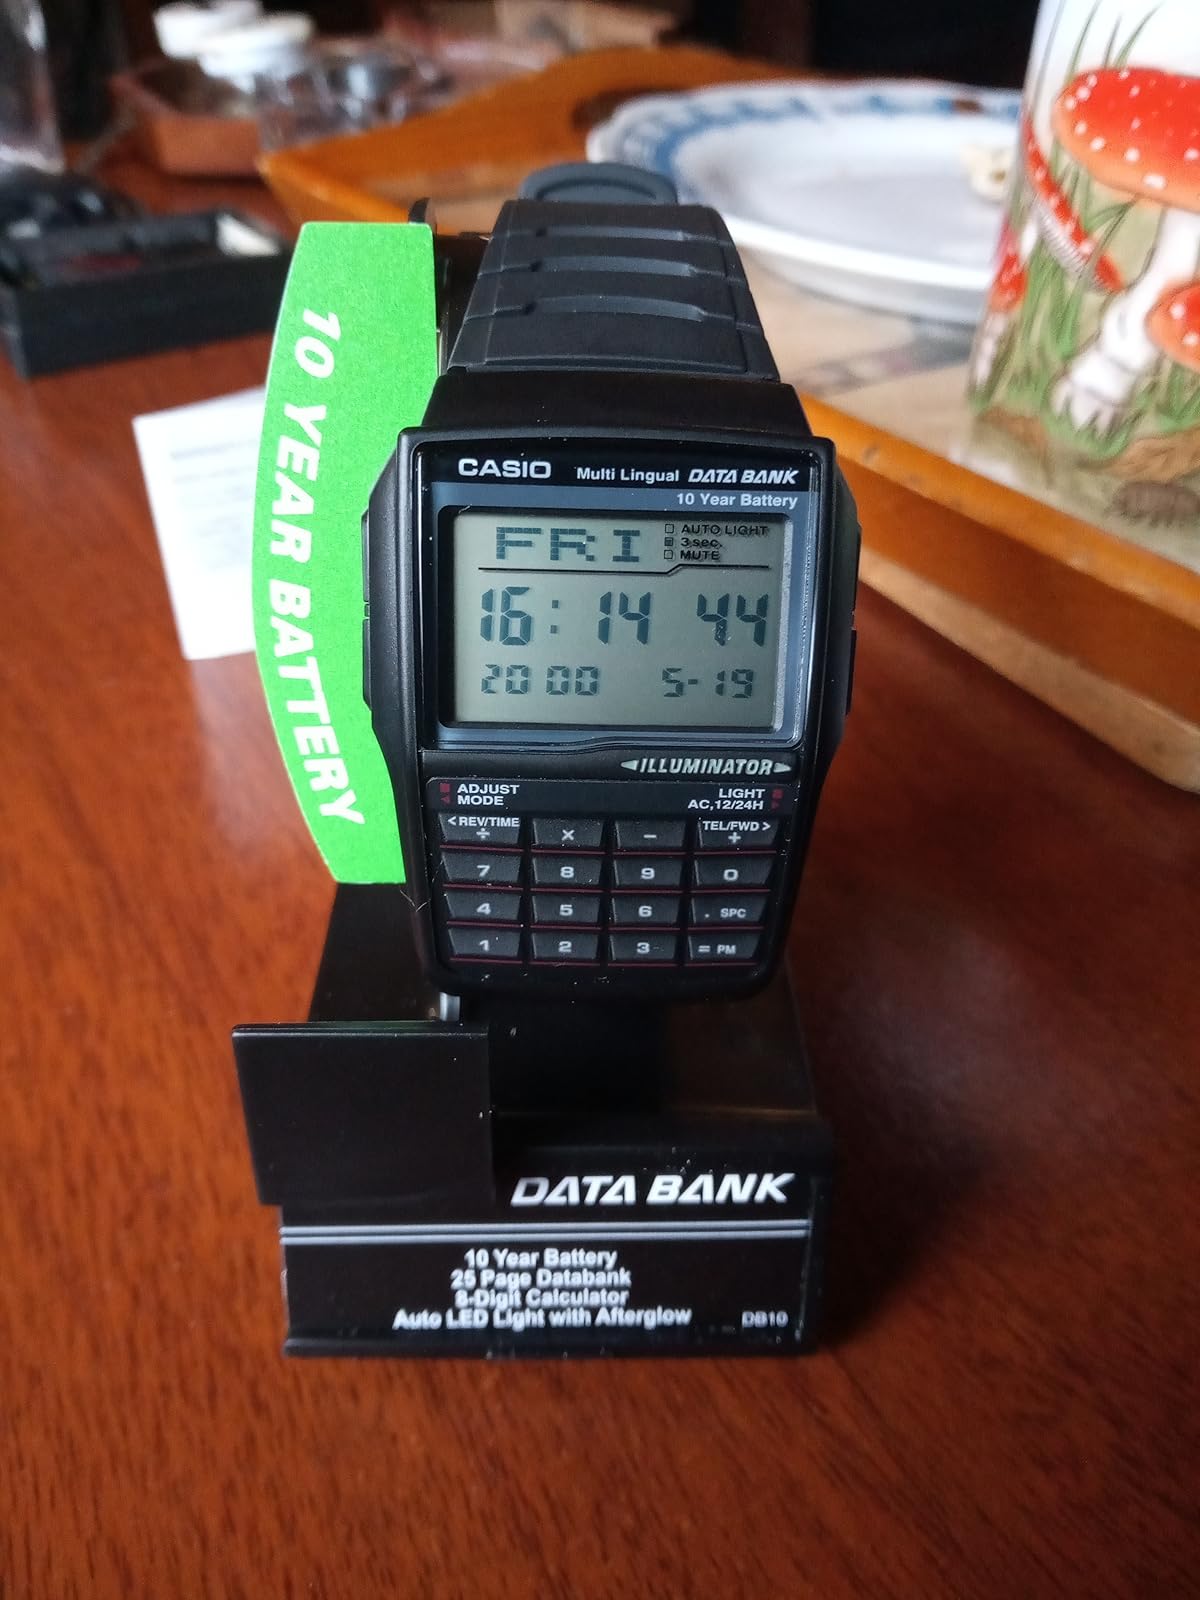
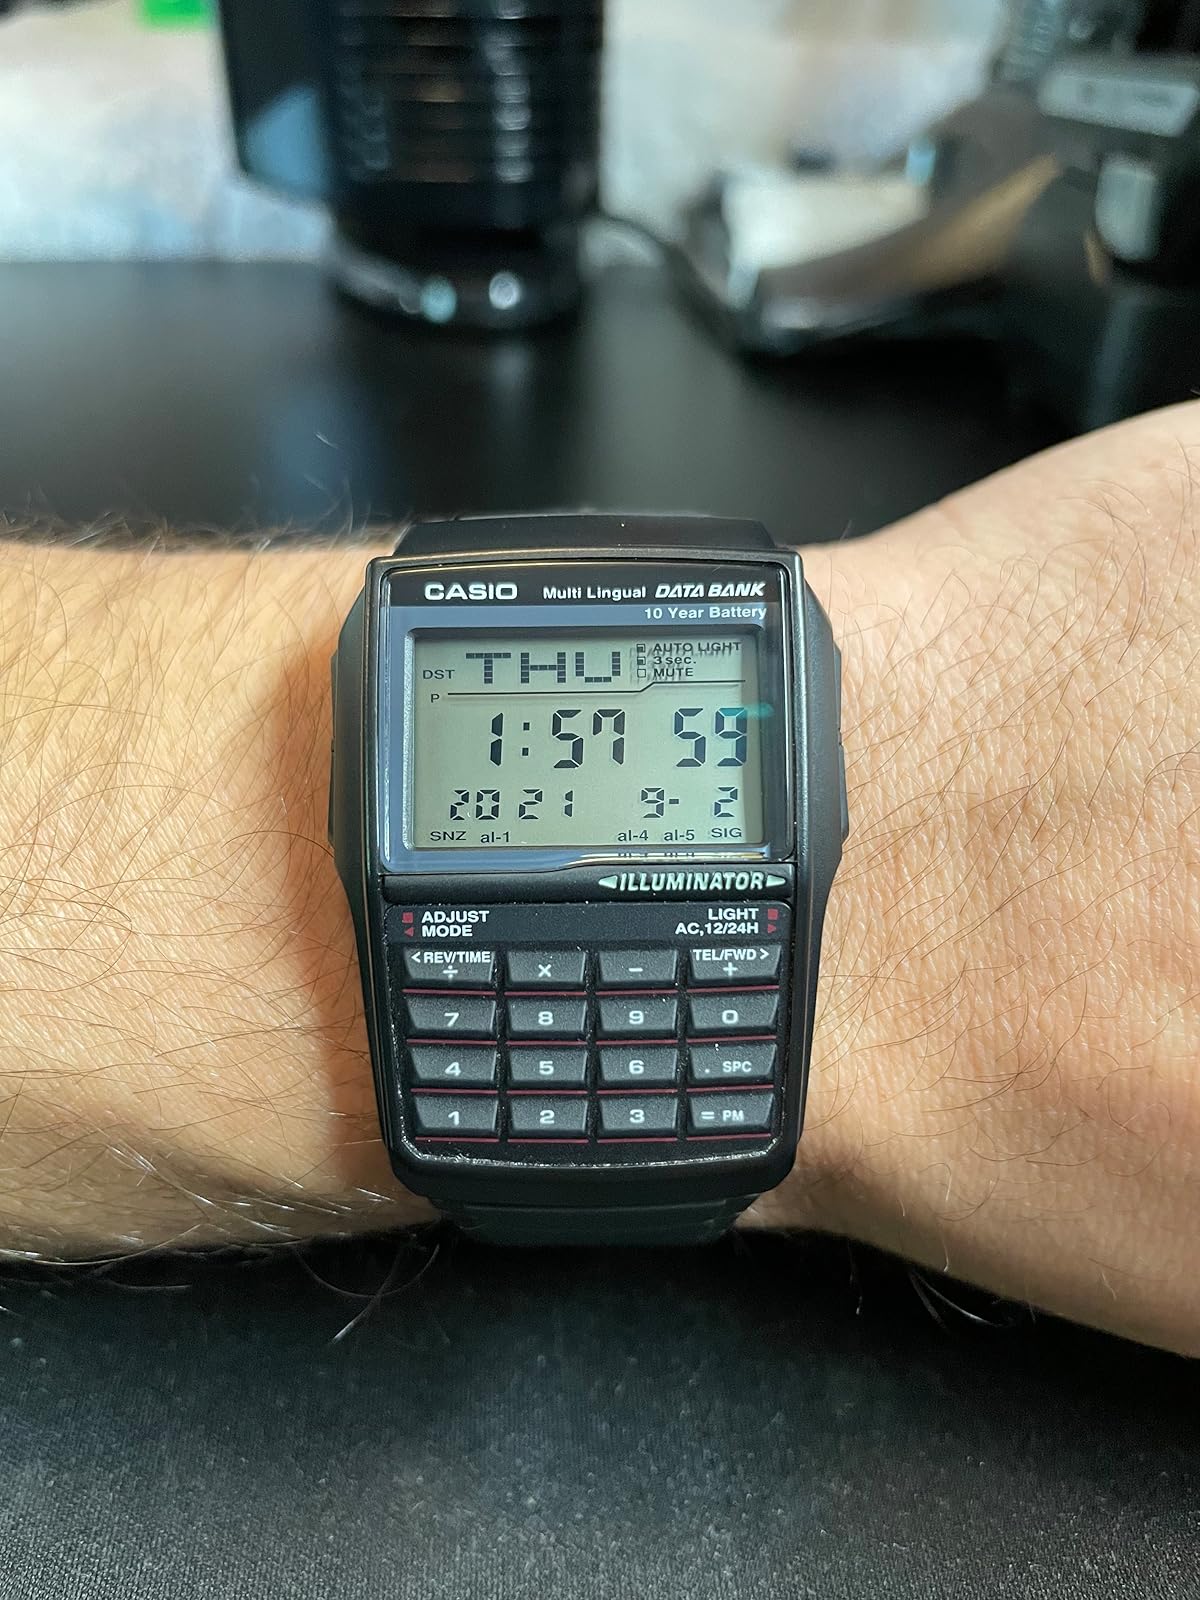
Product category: accessories_watch
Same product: yes